The Barefoot Contessa

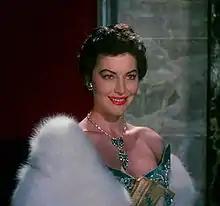
Gardner as Maria Vargas

Down-on-his-luck, washed-up film director and screenwriter Harry Dawes is reduced to working for business tycoon Kirk Edwards, who has decided that he wants to produce a film. Looking for a glamorous leading lady, they travel from Rome to a Madrid nightclub to see a dancer named Maria Vargas.